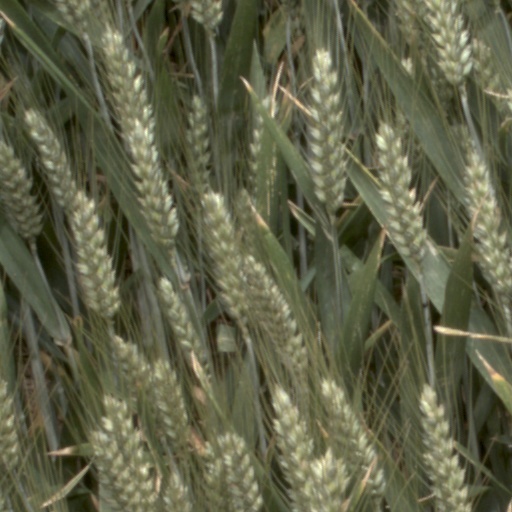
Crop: wheat